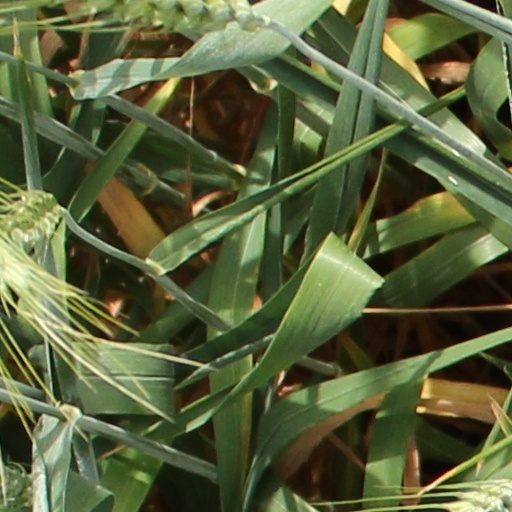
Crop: wheat